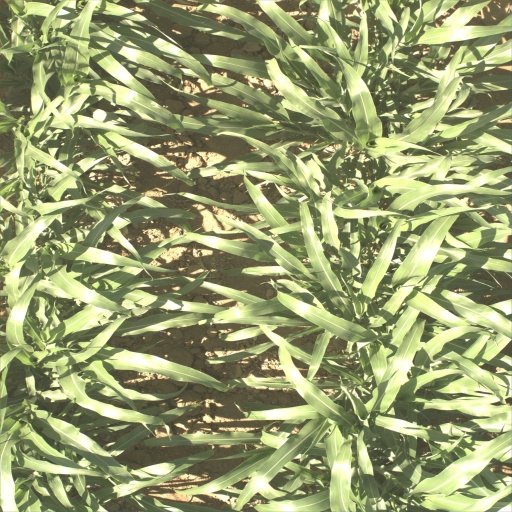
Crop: sorghum